ADAT

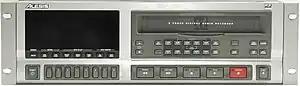
An ADAT XT 8-channel digital audio recorder

Alesis Digital Audio Tape, commonly referred to as ADAT, is a magnetic tape format used for the recording of eight digital audio tracks onto the same S-VHS tape used by consumer VCRs, and the basis of a series of multitrack recorders by Alesis. Although originally a tape-based format, the term "ADAT" later also referred to hard disk recorders like the Alesis ADAT HD24. In 2004, recognizing the ADAT for "beginning a revolution of affordable recording tools," it was inducted into the first-ever TEC Awards TECnology Hall of Fame.